Niitsuru Station

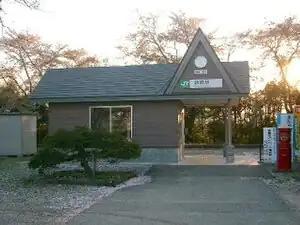
Niitsuru Station in April 2006

is a railway station on the Tadami Line in Aizumisato, Fukushima Prefecture, Japan, operated by East Japan Railway Company (JR East).